Question: Why is there a fence here?
Tambaya: Meyasa akwai katanga a nan?
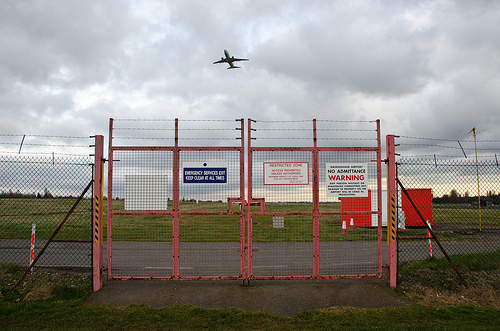
Answer: Security.
Amsa: Tsaro.